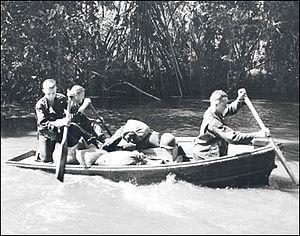
La bataille de Buna–Gona-Sanananda plus connue sous le nom de bataille de Buna-Guna est une bataille de la Guerre du Pacifique lors de la campagne de Nouvelle-Guinée.